James Pearson (business advocate)

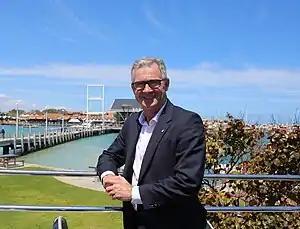
James Pearson

James Hugo Pearson is a former diplomat and business advocate who is the Chief Executive Officer of the City of Joondalup in Western Australia, the centre of the north west metropolitan region of Perth and one of Western Australia's largest local government areas. He is the former Chief Executive Officer of the Australian Chamber of Commerce and Industry, Australia’s largest business advocacy network.